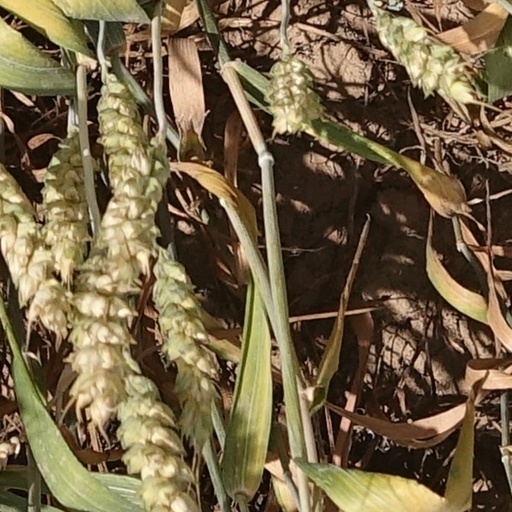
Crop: wheat